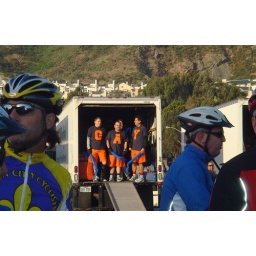
June 1, 2008. Our wonderful roadies, standing by in the trucks loaded with all our bags...